Swans Gmunden

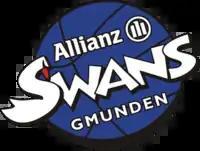
The Allianz Swans logo, used until 2014

The team was founded in 1965, as the basketball section of Union Gmunden. The first match of Union was played in 1966, it was lost 11–35. After six years, the team eventually promoted all the way to the 2. Bundesliga. Gmunden played seven years in the league, than promoted to the 1. Bundesliga.